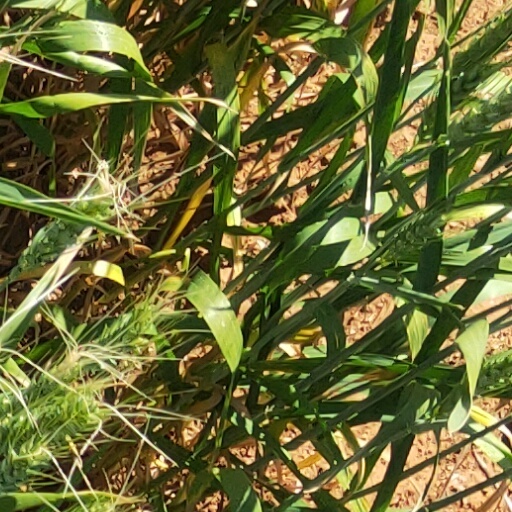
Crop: wheat